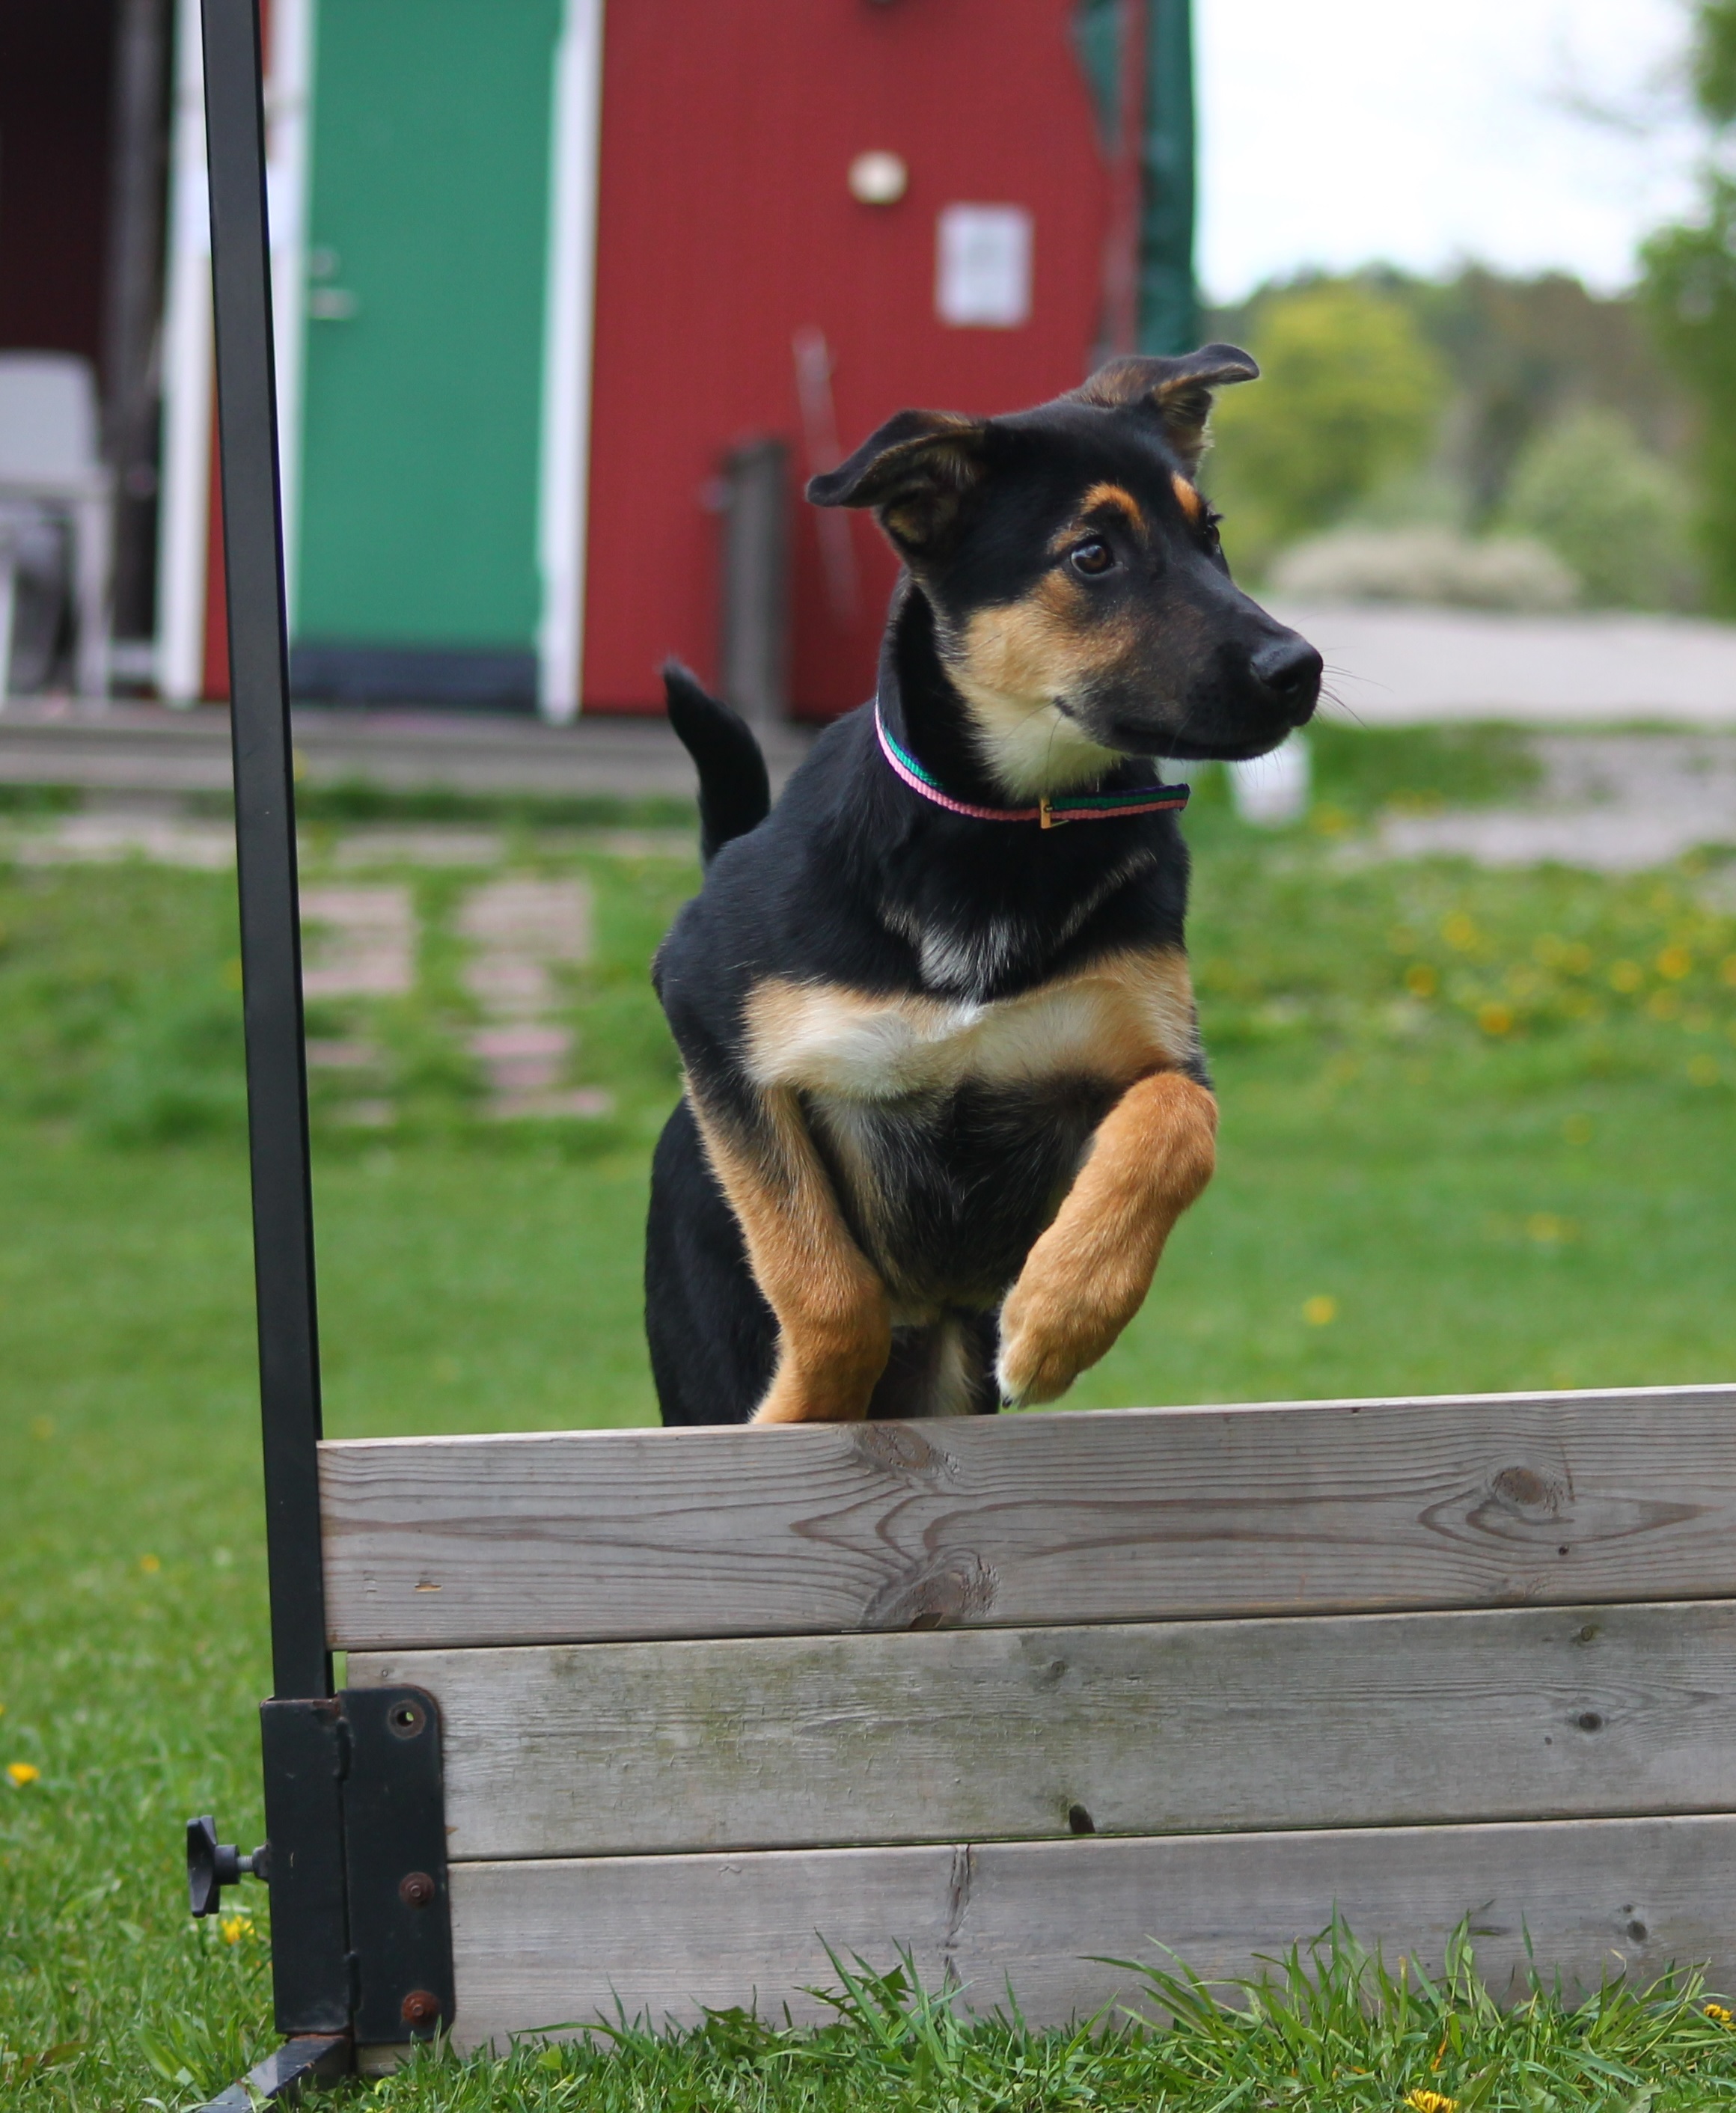
puppy, dog, mammal, vertebrate, agility, dog like mammal